Canal des Pangalanes

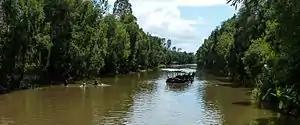
Canal des Pangalanes between Nosy Varika and Mahanoro

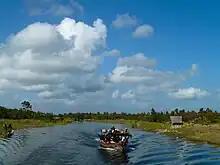
The canal between Mananjary and Nosy Varika

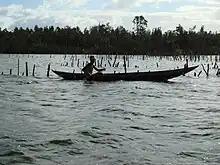
A man in a canoe on the canal

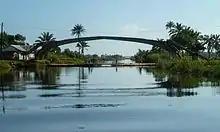
An inoperative bridge on the canal in Mananjary, which was damaged by a typhoon. Underneath it, a makeshift bamboo bridge was built, which is removed for passing ships upon payment of a fee.

The Canal des Pangalanes is a canal that consists of a series of natural rivers, waterways and human-made lakes that extends for over and runs down the east coast of Madagascar from Toamasina to Farafangana. It is used primarily for transportation and fishing, and it has unspoiled natural beaches that are visited by tourists. An initial area of the canal in Toamasina (in French: Tamatave) is straight, while subsequent areas have curves, lagoons, connected lakes and swamps.